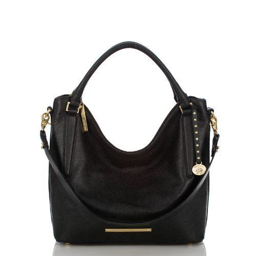
person is chic and relaxed